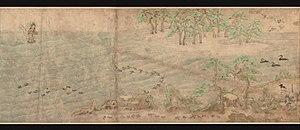
Le Rouleau illustré d’Obusuma Saburō est un emaki datant de l’époque de Kamakura. Ce rouleau enluminé classé bien culturel important narre une histoire populaire mêlant romance, tragédie et bataille. Il nous est cependant parvenu dans un état fragmentaire, la suite et fin de l’emaki étant perdue.